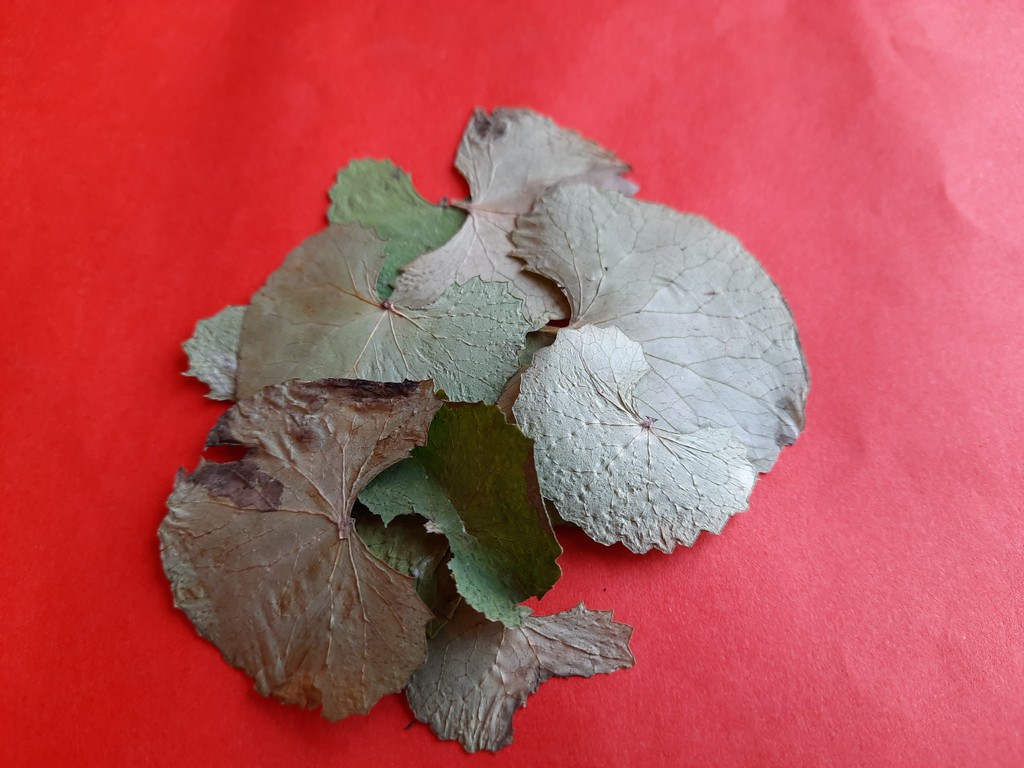
Label: Dried